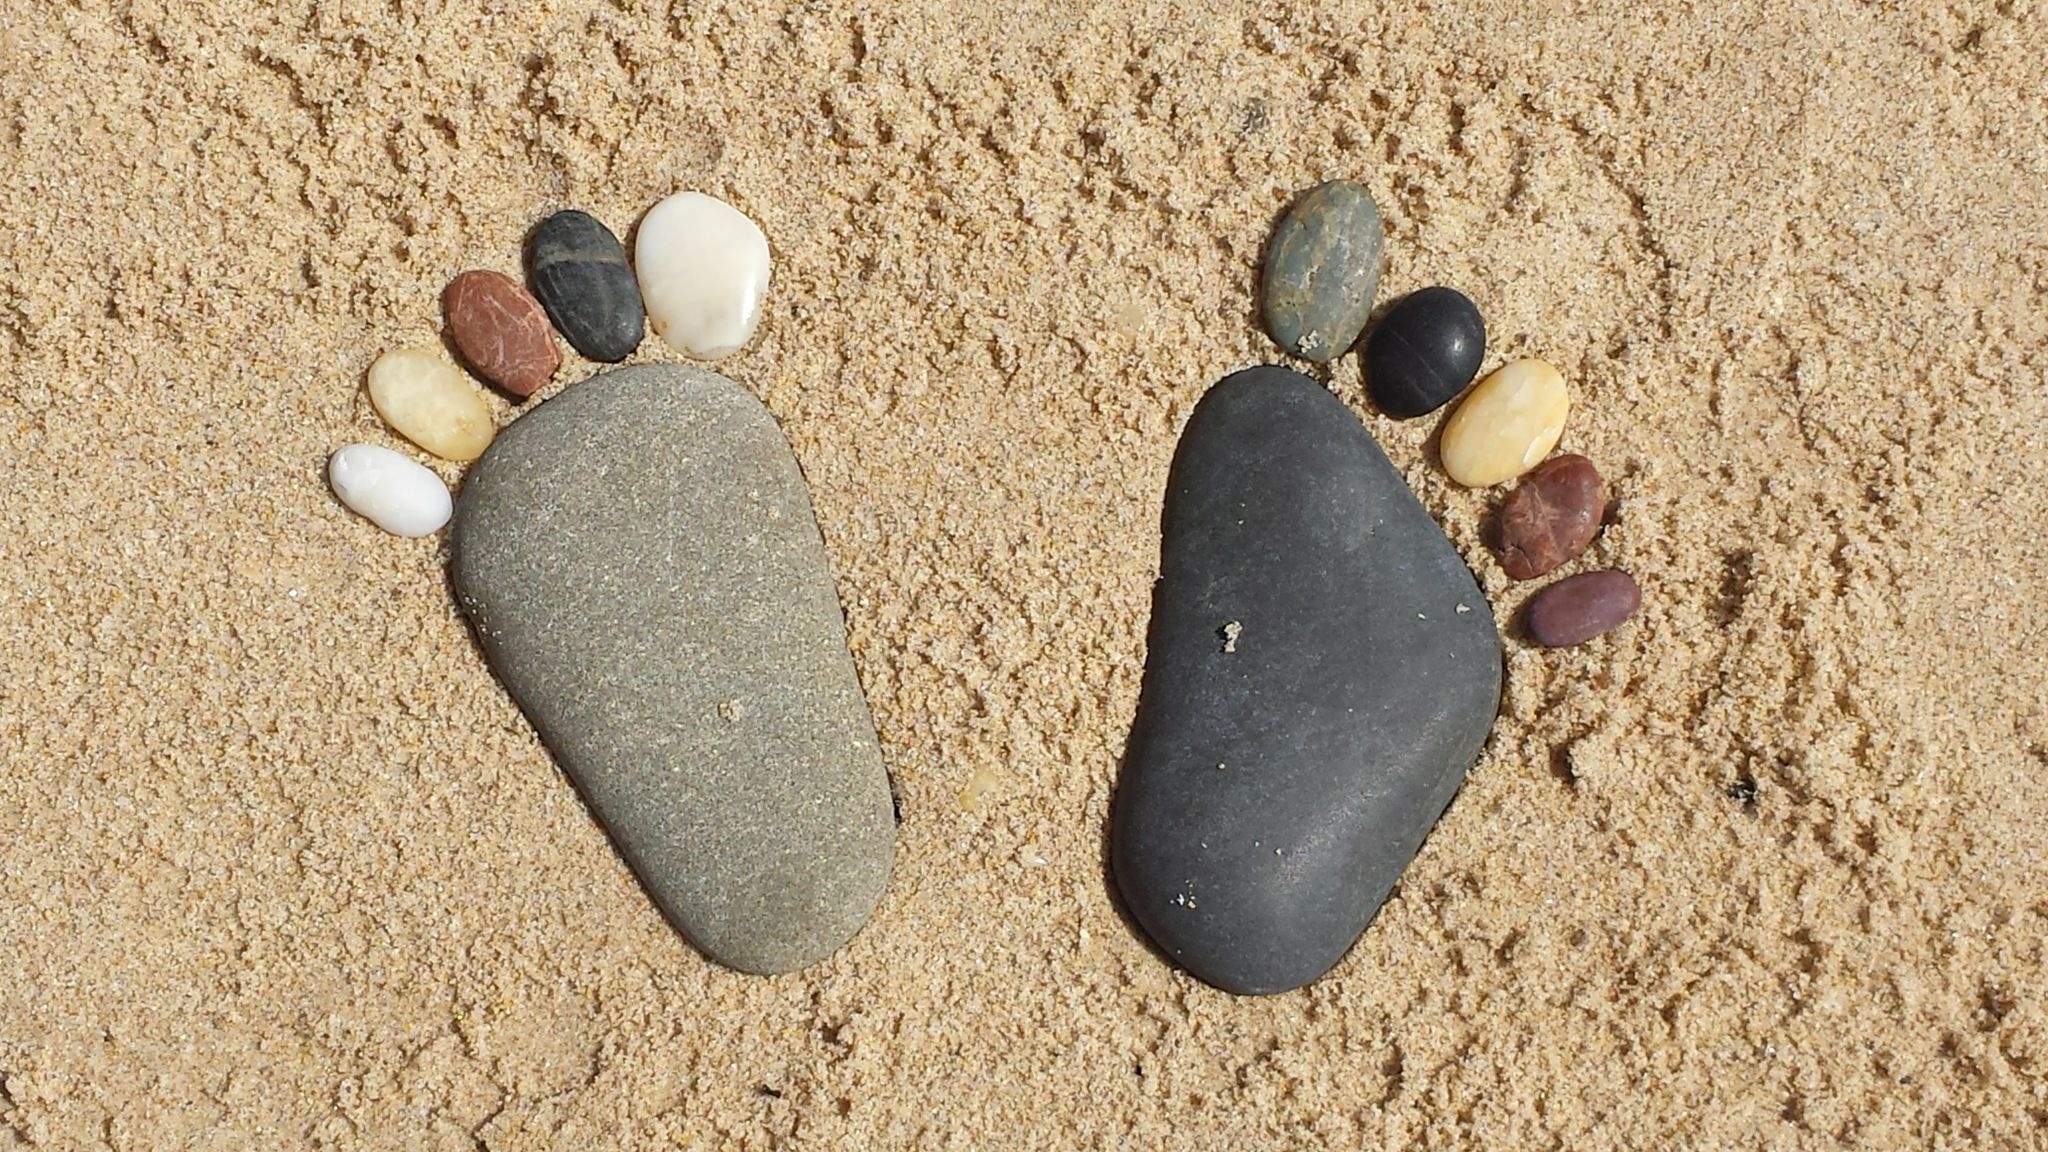
sand, rock, feet, leg, pebble, soil, material, human body